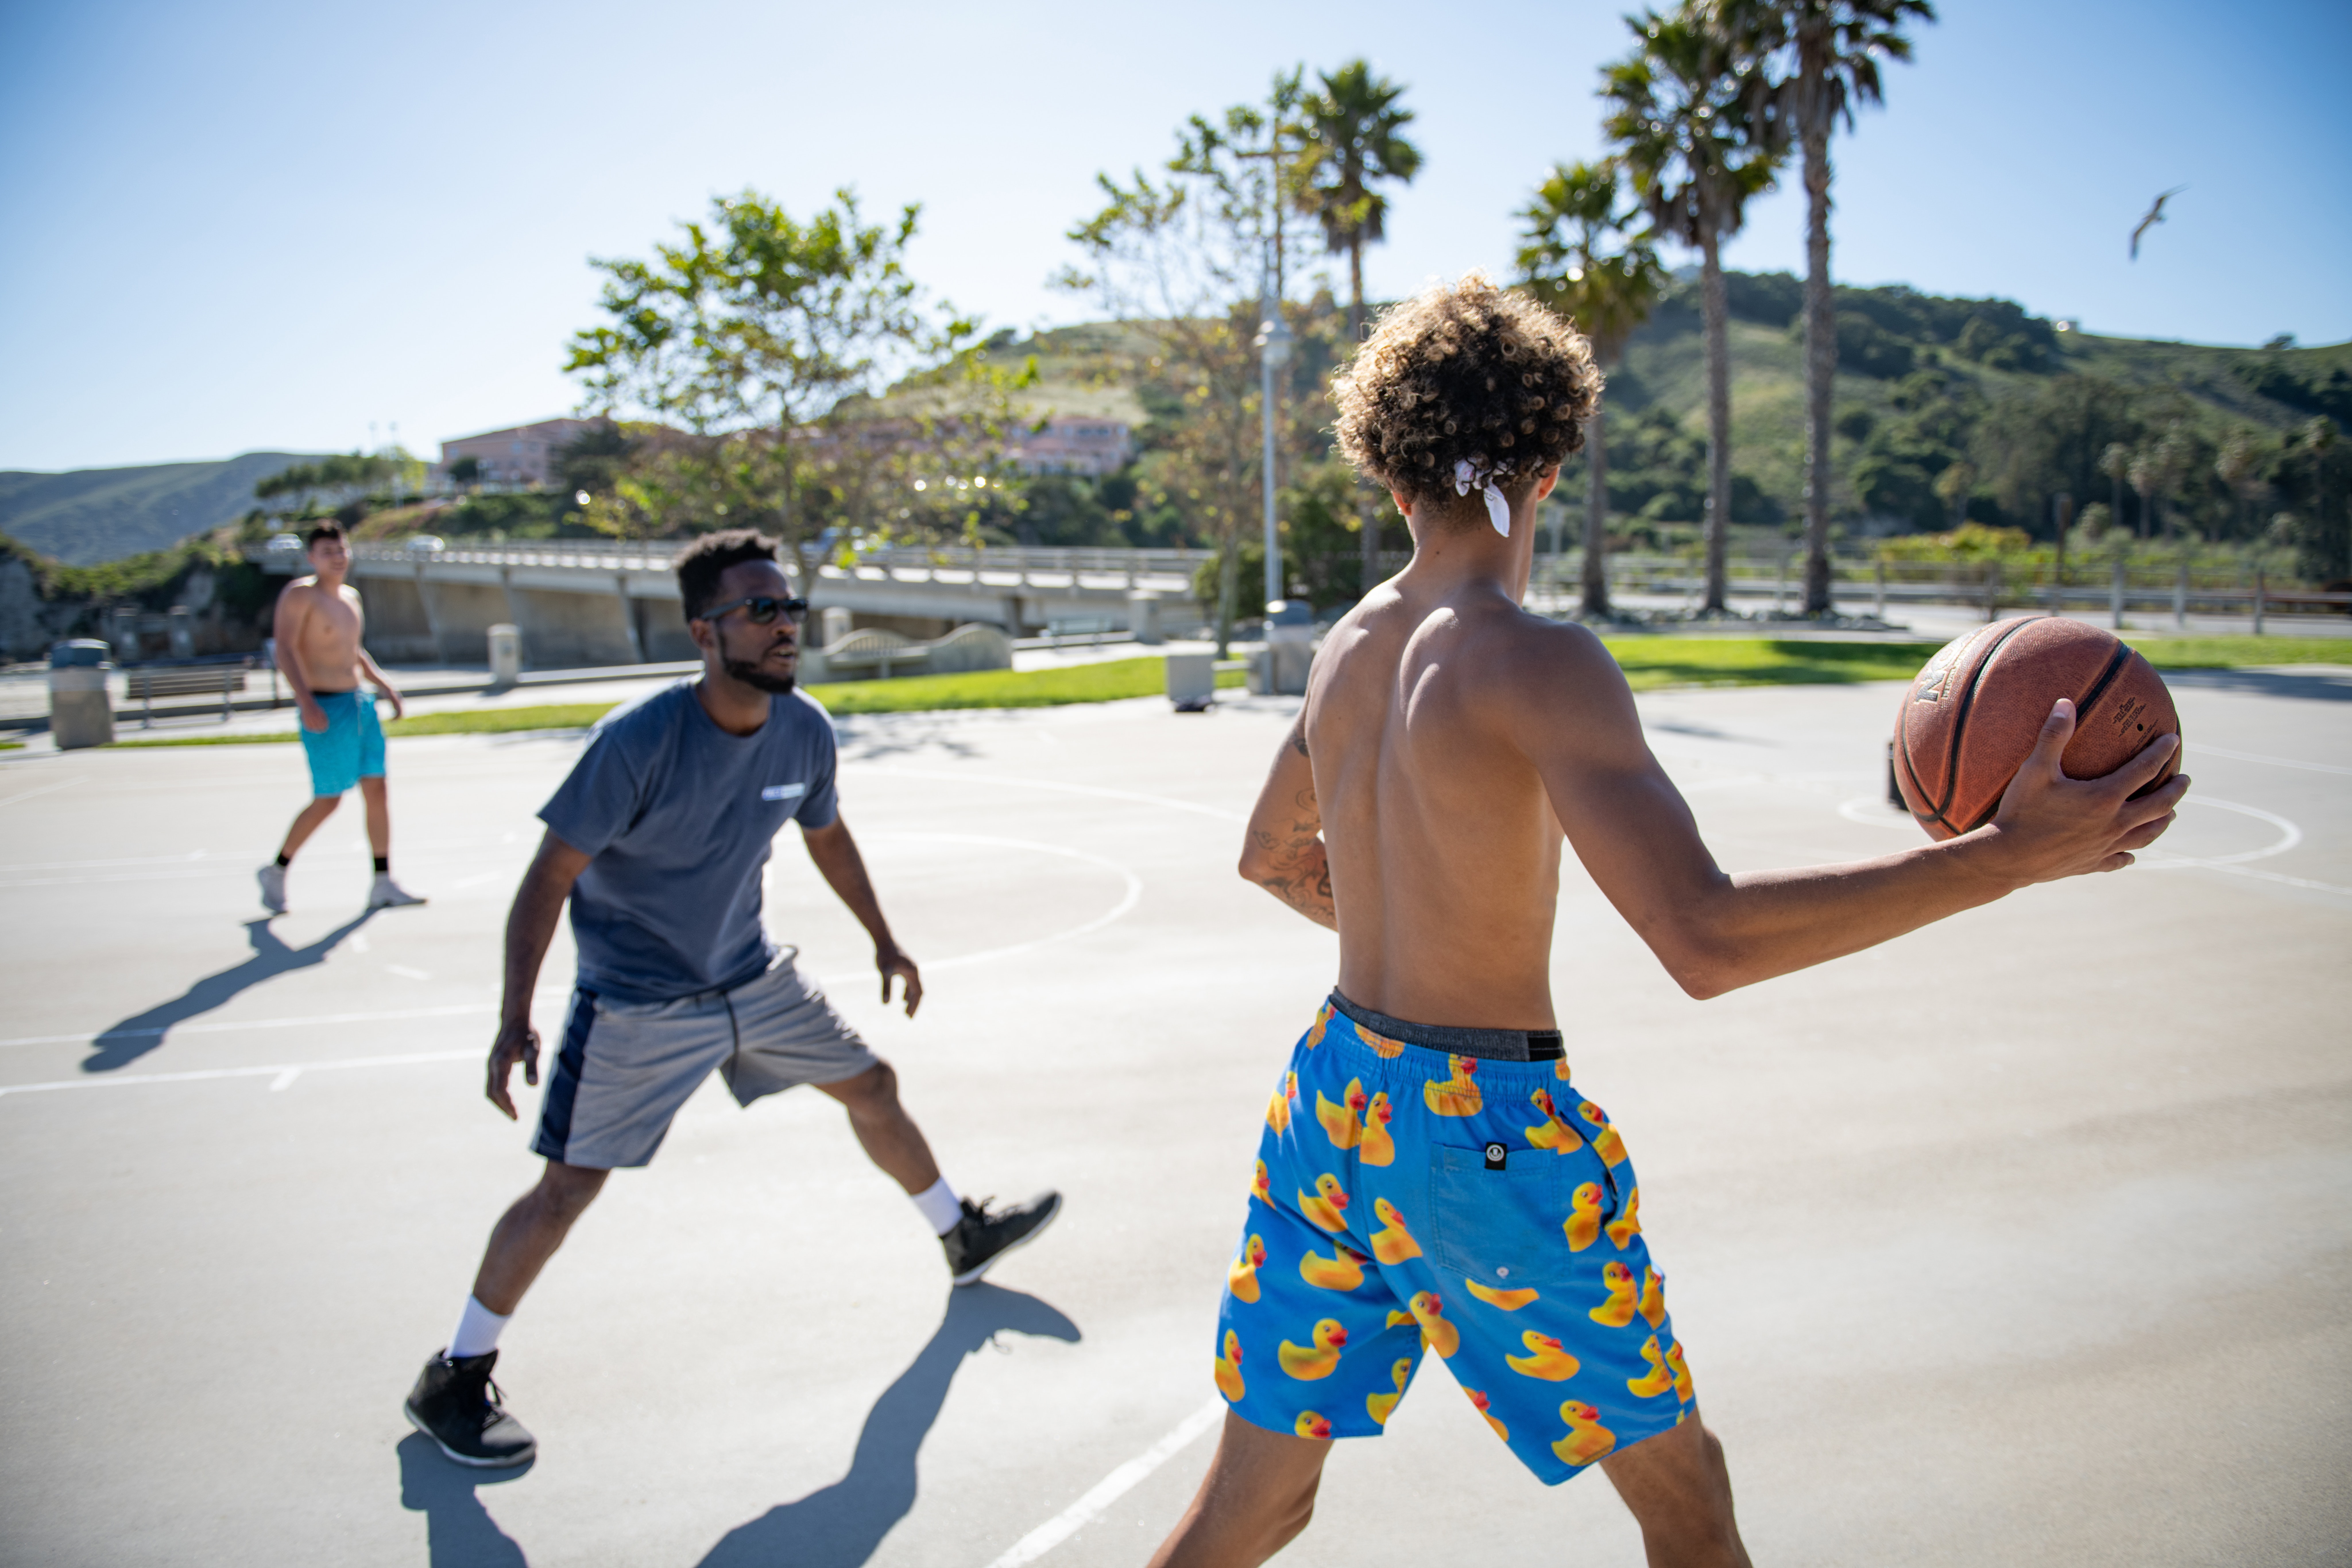
basketball, streetball, basketball court, fun, sport venue, water, sports, team sport, vacation, summer, leisure, ball game, ball, 3x3 basketball, play